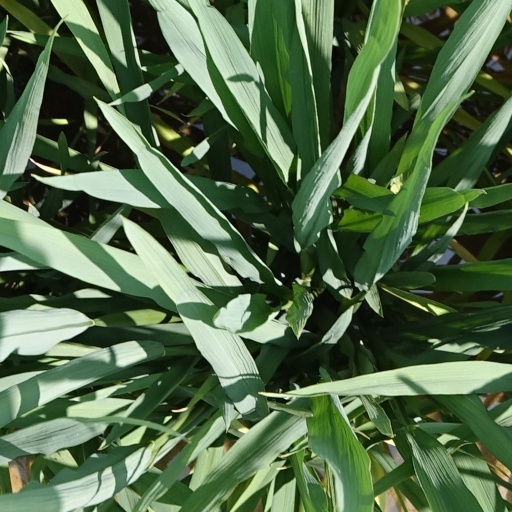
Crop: rice